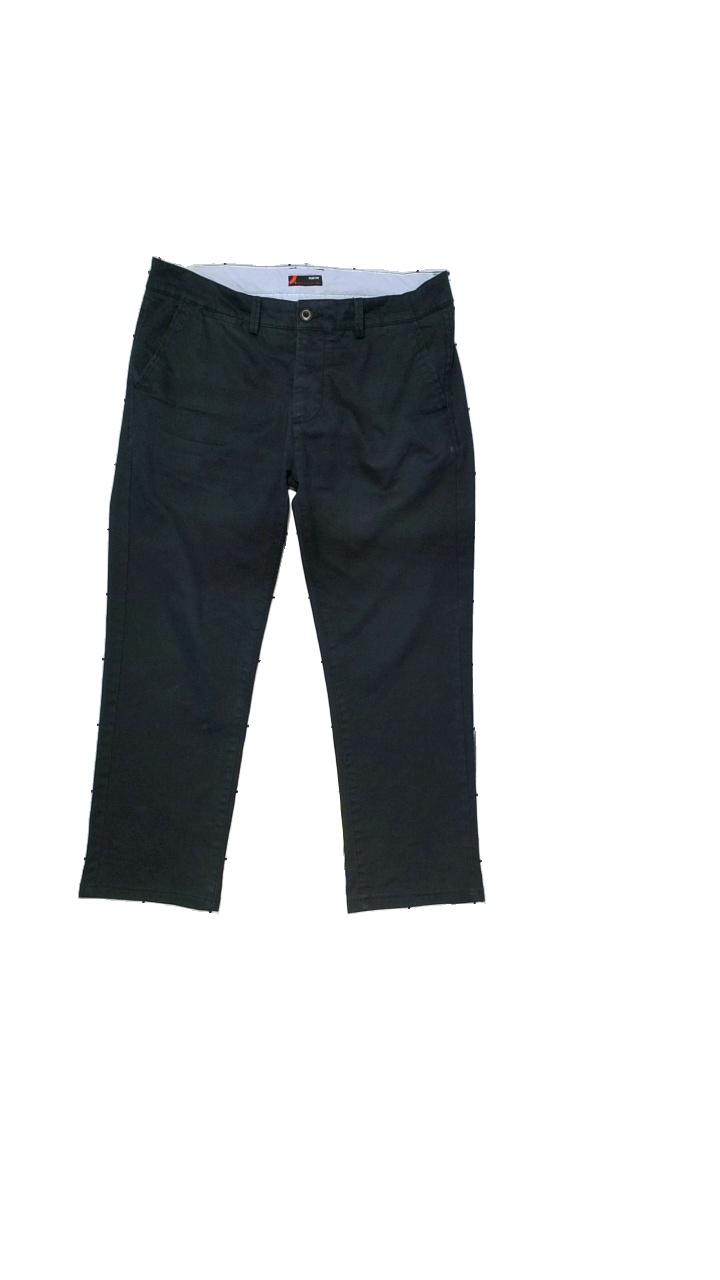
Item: Trousers (Men)
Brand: Dressman
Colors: Black
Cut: Regular
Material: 98% cotton, 2% elastane
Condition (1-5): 3
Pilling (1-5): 4
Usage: Reuse
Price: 50-100